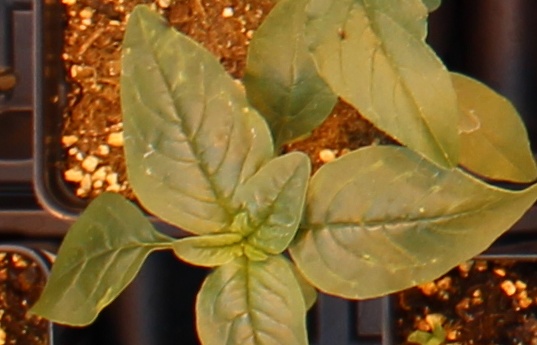
Label: Waterhemp